Gina Rodriguez

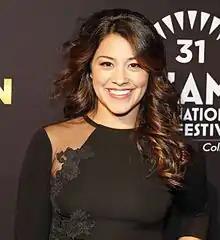
Gina Rodriguez at the Miami premiere of "Filly Brown"

On March 16, 2015, she was announced as a member of the board of directors of the Hispanic Scholarship Fund (HSF), the largest non-profit organization in the U.S. that supports Hispanic American higher education. Because attaining an education was the biggest priority in Rodriguez's household, coupled with her determination to work towards a degree, she was able to work towards receiving a HSF scholarship.